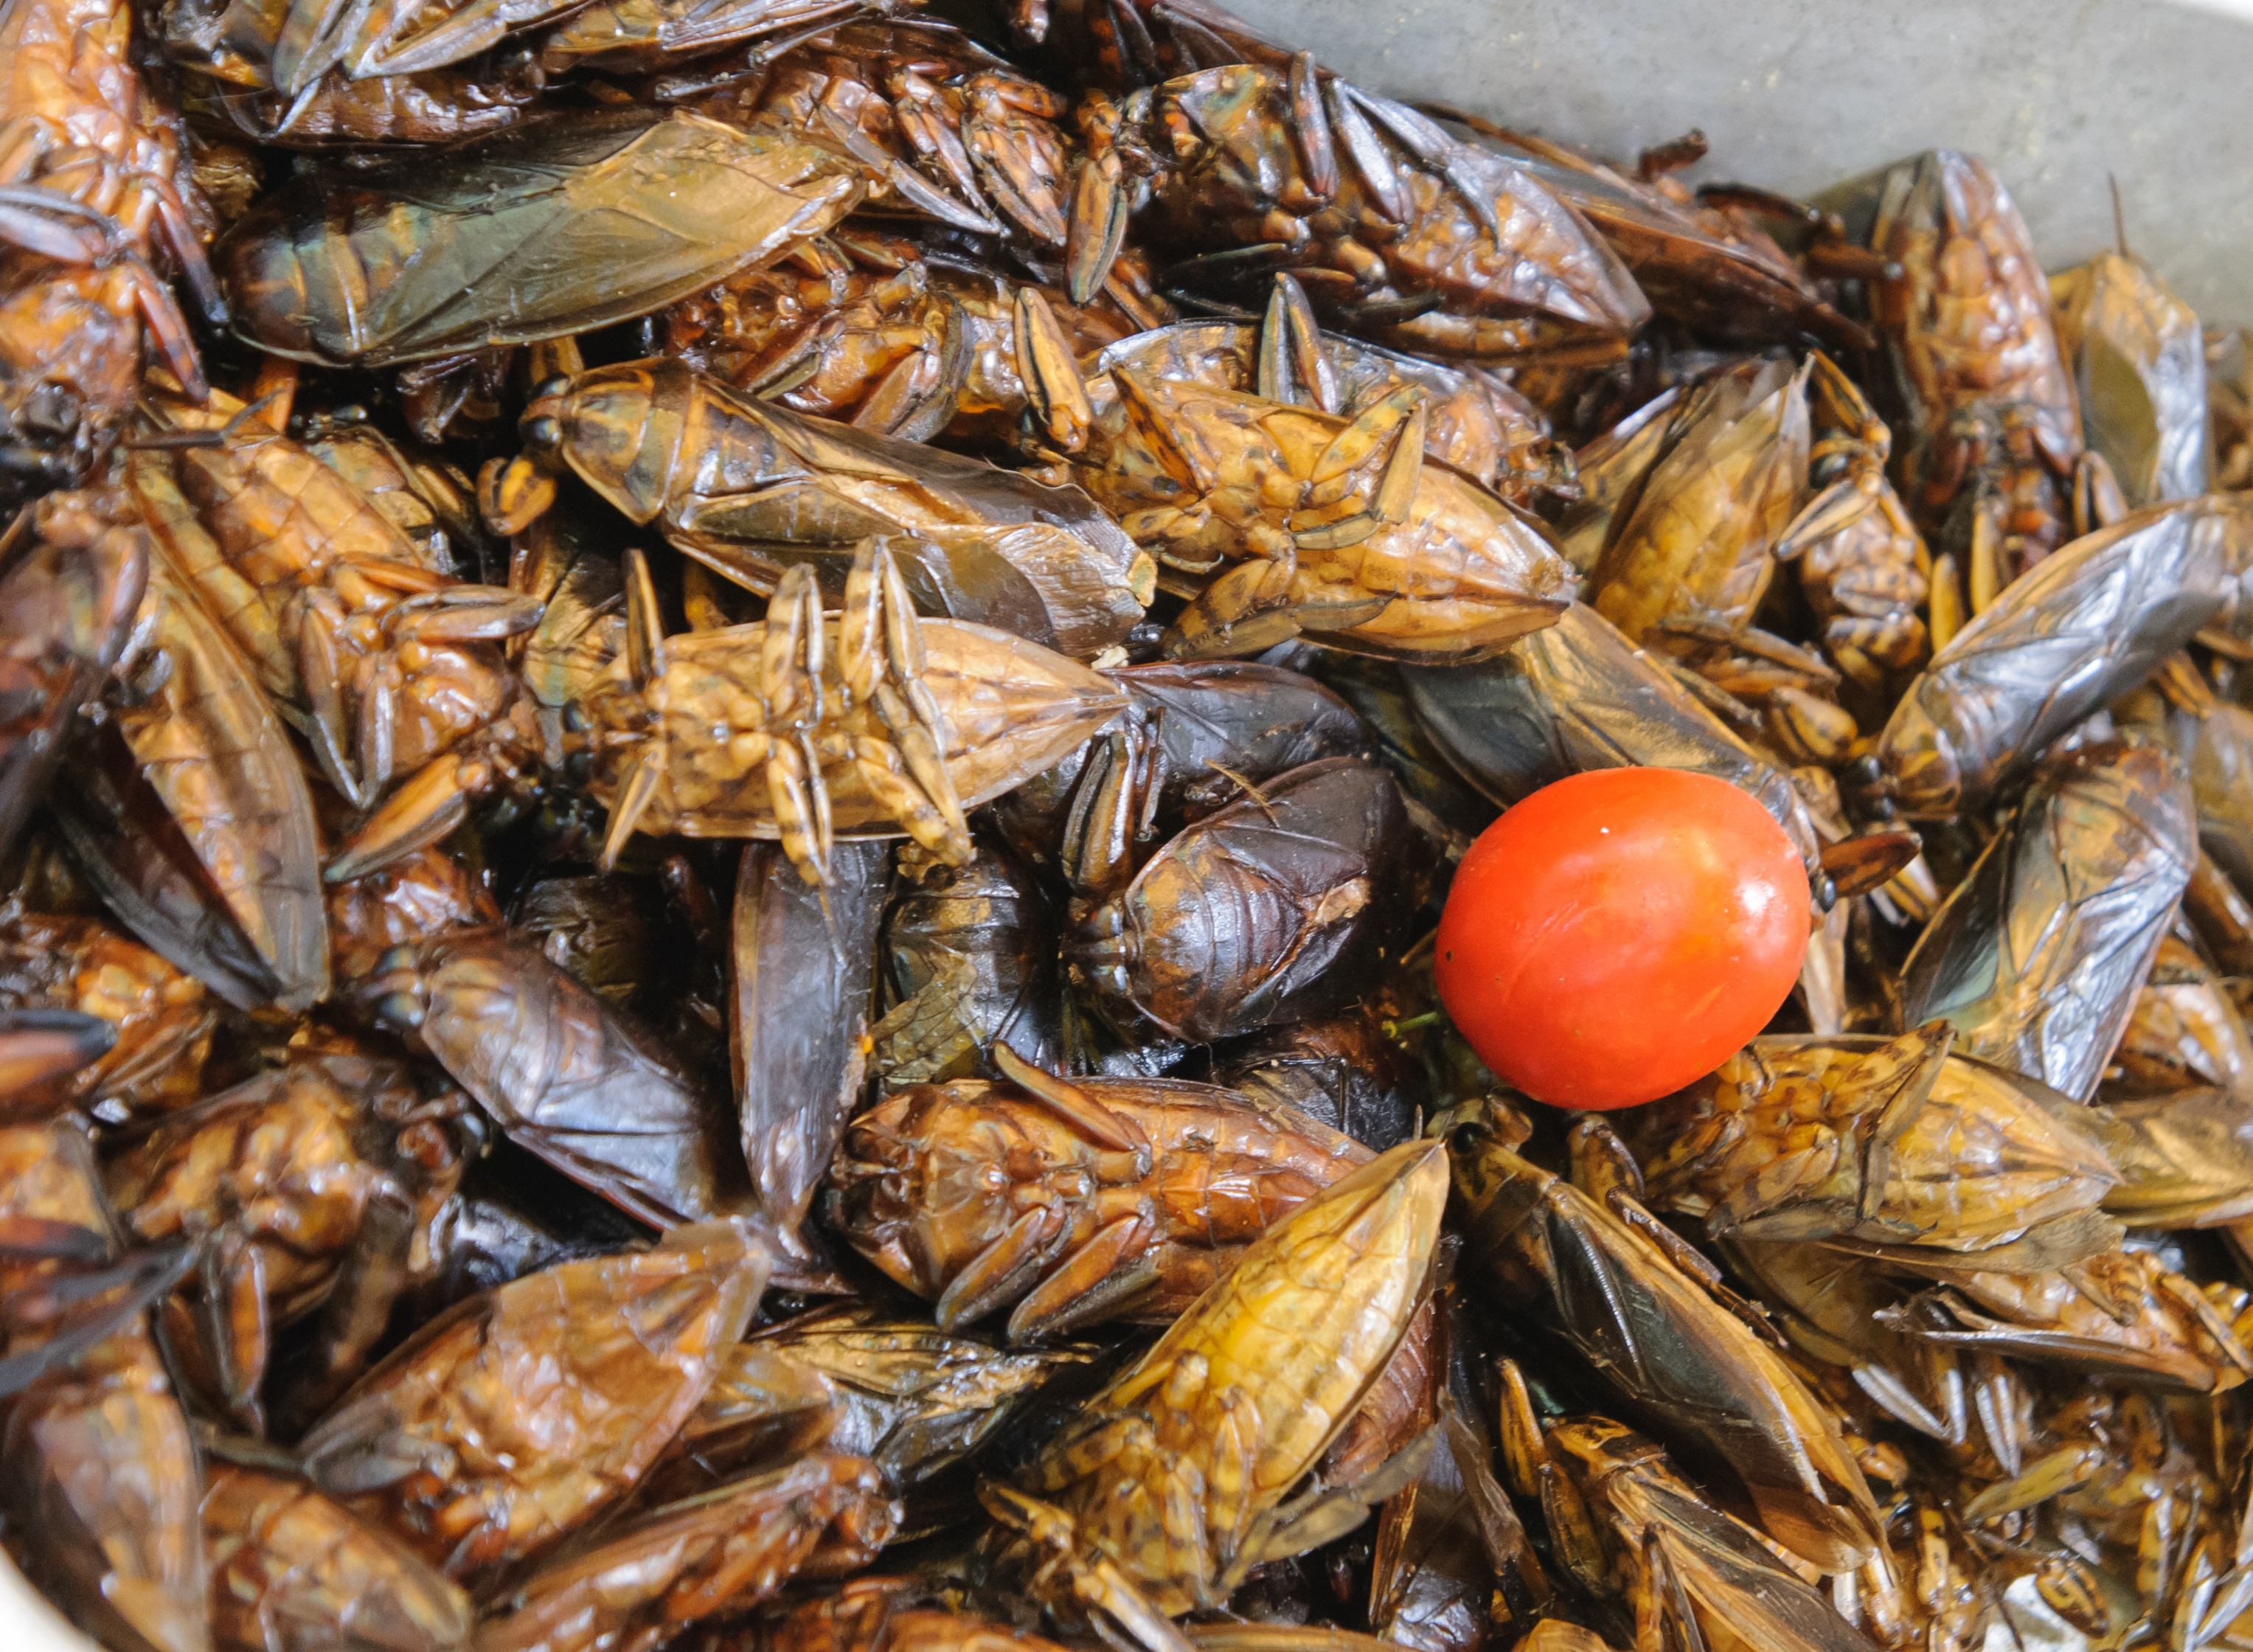
dish, food, insect, seafood, nikon, fish, cuisine, thailand, invertebrate, mussel, d300, thailandia, chiangmai